Gérard Murillo

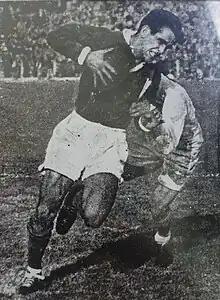
Murillo in 1954

Born in Paris on 9 February 1932, Murillo played for Stade Dijonnais. He played his first international match for France on 24 April 1954 against Italy, and his last on 29 August 1954 against Argentina. As a manager, he briefly coached the Spanish national team between 1986 and 1992, having also been manager for from 1962 to 1981.